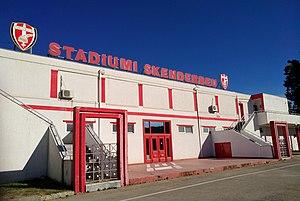
Stade Skënderbeu, à Korçë (Albanie). Shqip: Stadiumi Skënderbeu, Korçë.